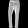
Label: Trouser